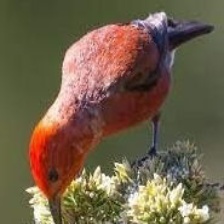
Species: APAPANE
Scientific name: HIMATIONE SANGUINEA